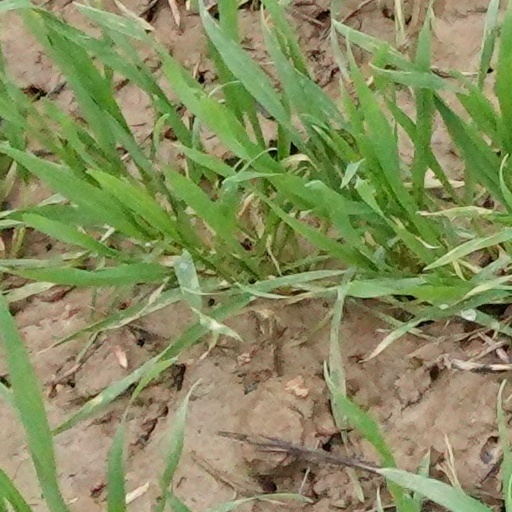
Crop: wheat